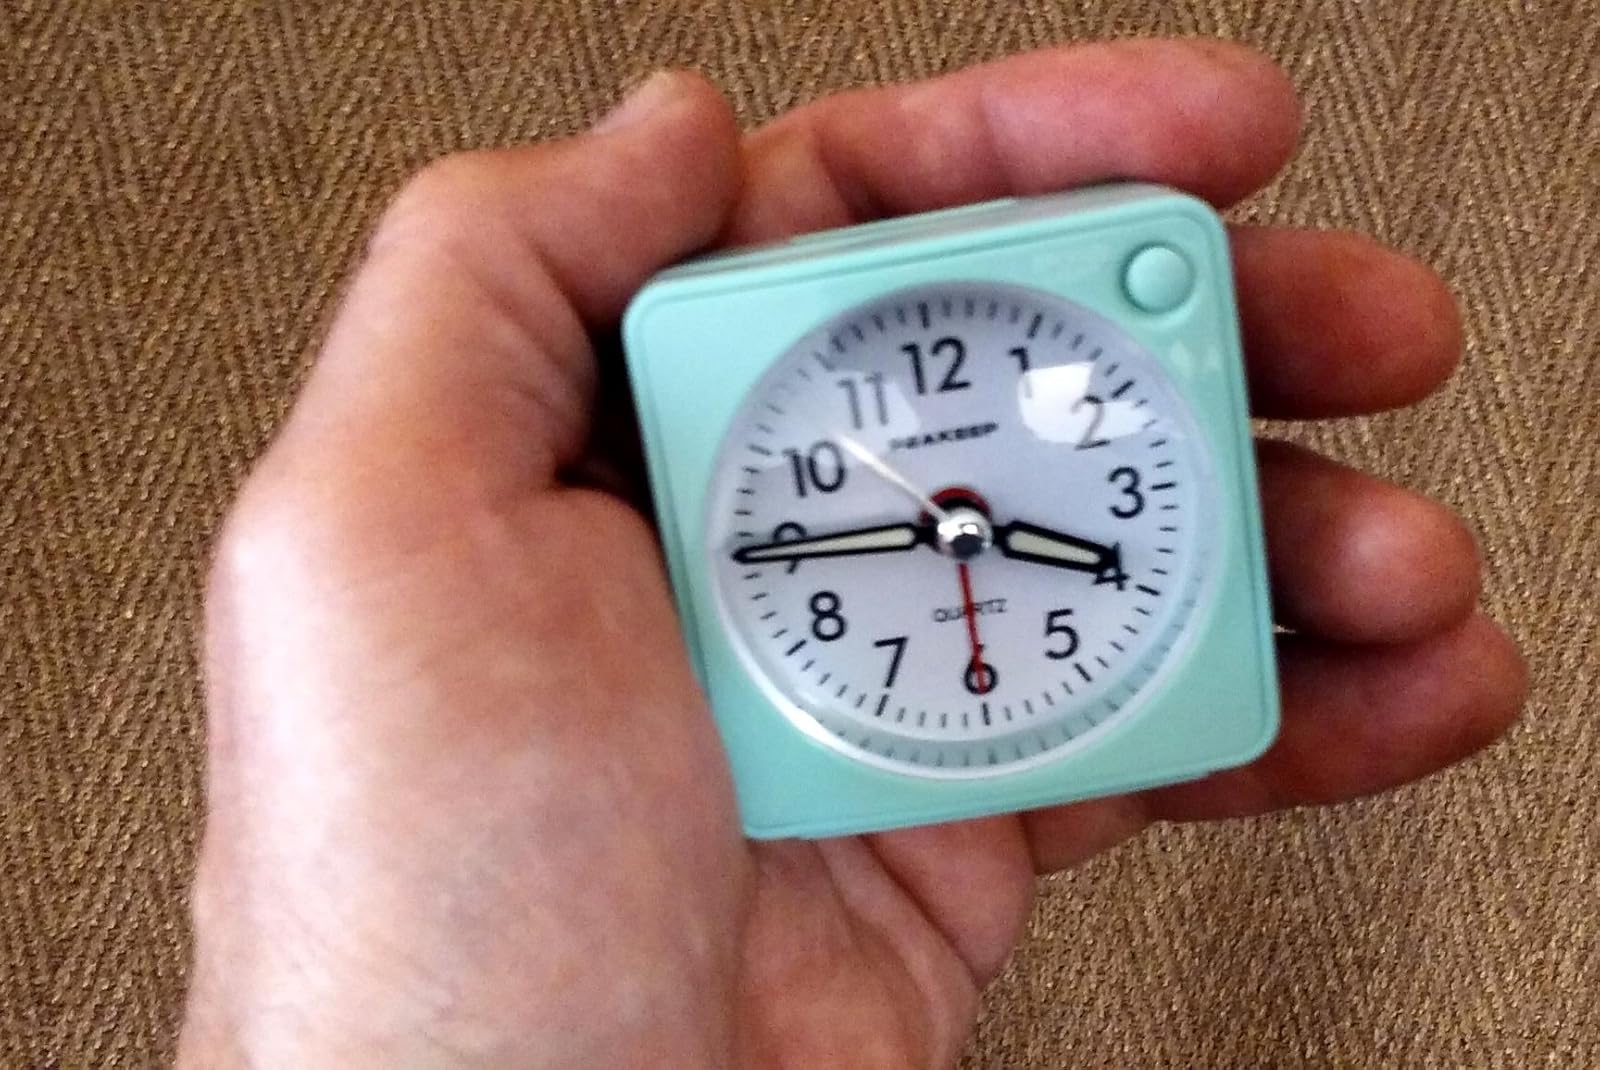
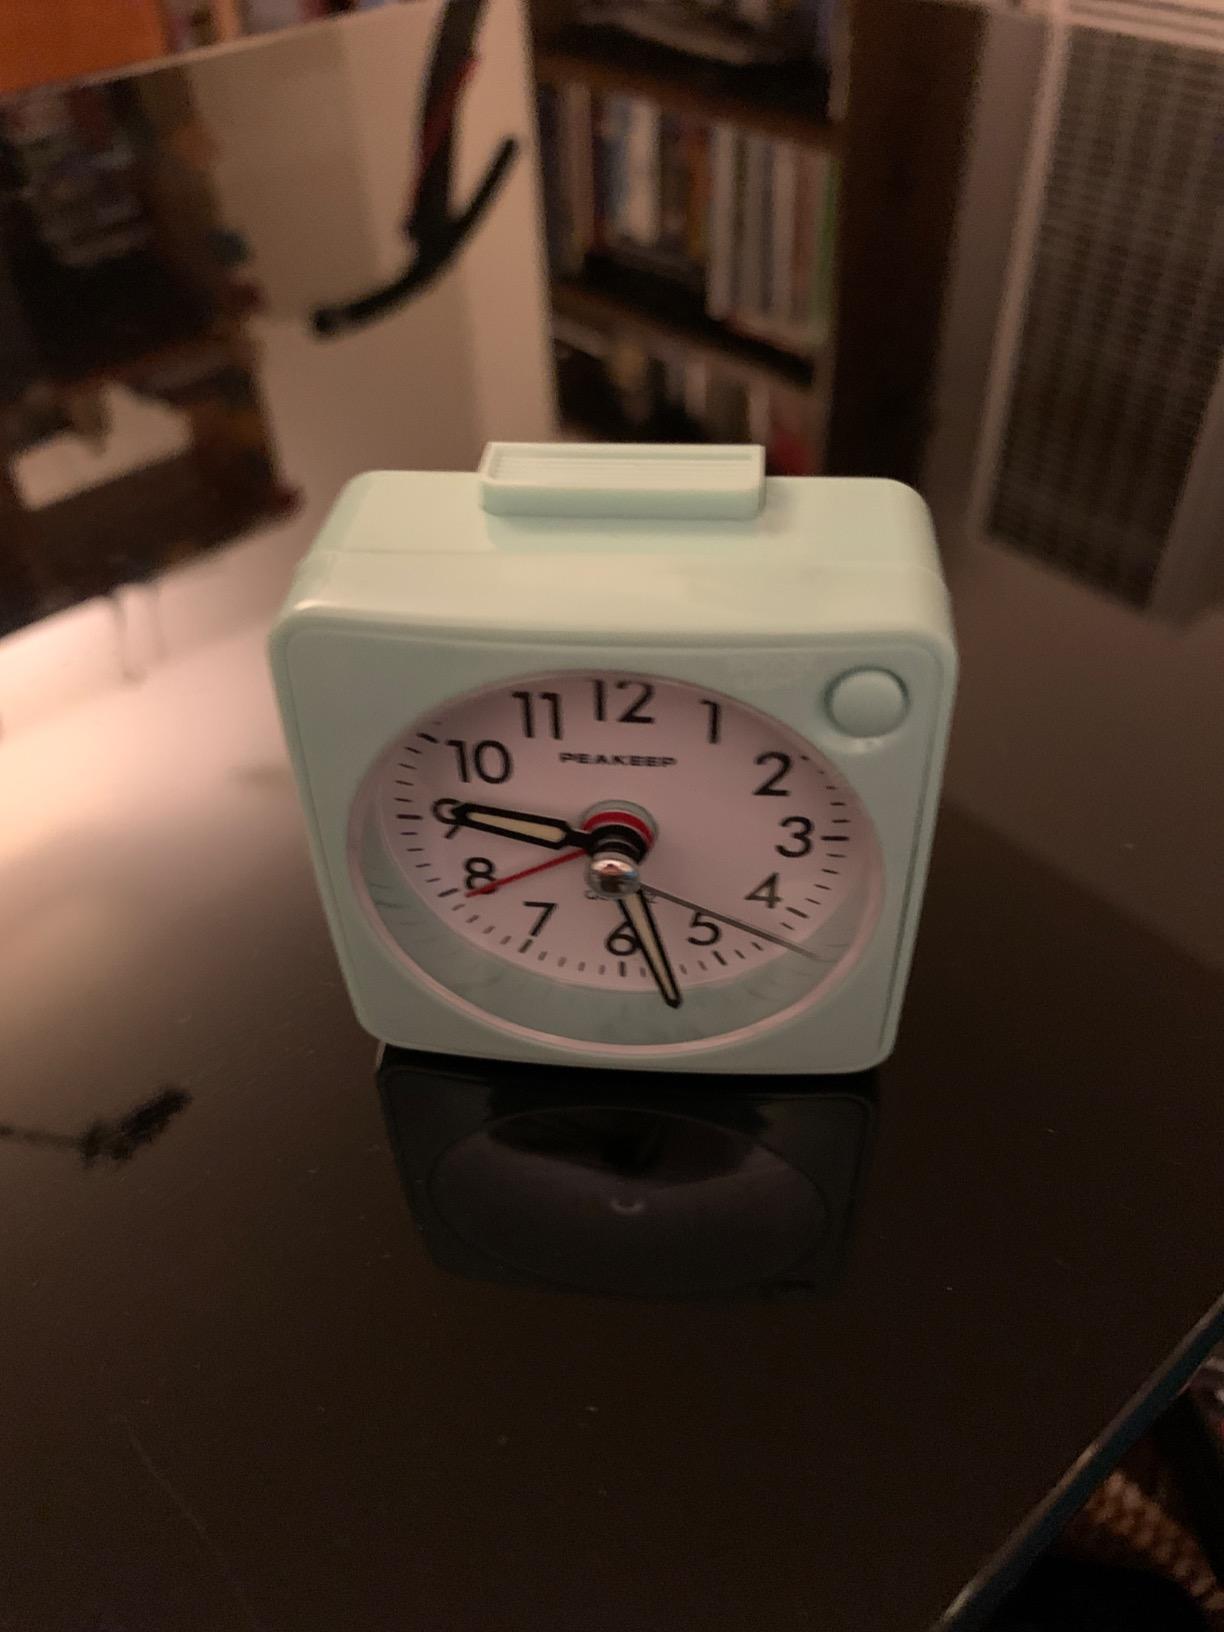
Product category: clock
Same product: yes